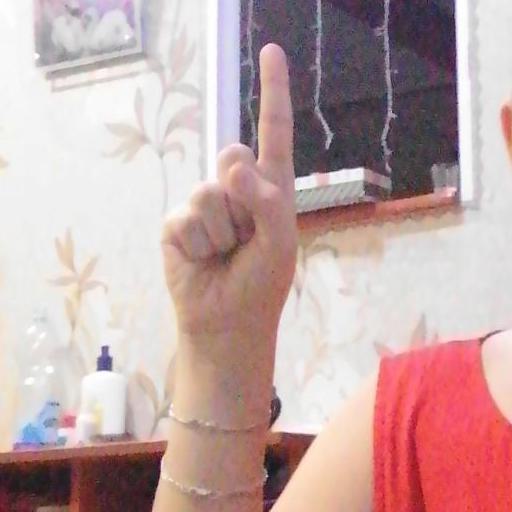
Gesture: one